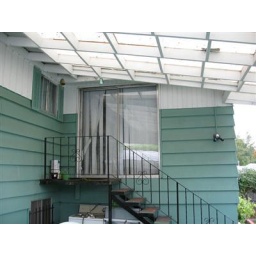
sliding glass door in the kitchen. scary stairs, covered patio.